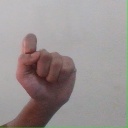
अक्षर: घ